Eighth Crusade

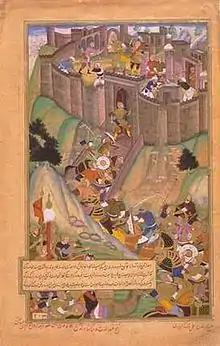
Hulagu's siege of Alamut.

In 1257, the Mongol army was in Persia, and Hulagu moved against the murderous Isma'ili sect known as the Assassins. Their ruler Rukn ad-Din Khurshah tried to avert disaster through diplomatic maneuvers. Hulagu moved deliberately through Damavand and Abbass Abad, into the Assassins' valleys. When the Mongol army approached Alamut Castle, Rukn ad-Din surrendered. The governor of the castle refused the surrender order and it was taken by force within several days. Rukn ad-Din was sent to Karakorum to meet with Möngke, who refused to see him. The two Assassin fortresses that still remained unconquered were Gerdkuh and Lambsar Castle and Rukn ad-Din was directed to arrange for their surrender. En route, he was put to death and Hulagu was ordered to exterminated the entire sect. By the end of 1257, only a few of the storied Assassins were left in the Persian mountains.